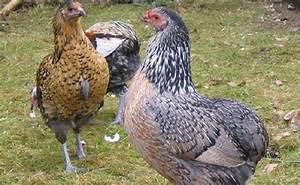
chicken